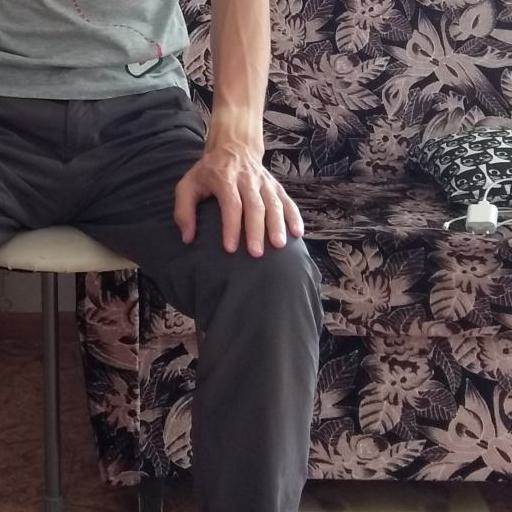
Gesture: no_gesture